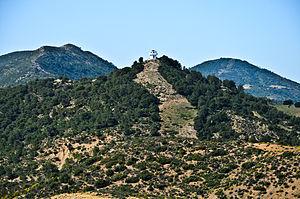
Les parcs nationaux de Tunisie sont au nombre de 17 en 2015.
Les zones importantes pour les plantes en Tunisie renvoient à un inventaire scientifique dressé en application d'un programme international de Plantlife visant à recenser les zones les plus favorables pour la conservation des plantes sauvages.